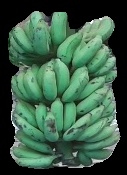
Variety: elakki-bale
Grade: grade3